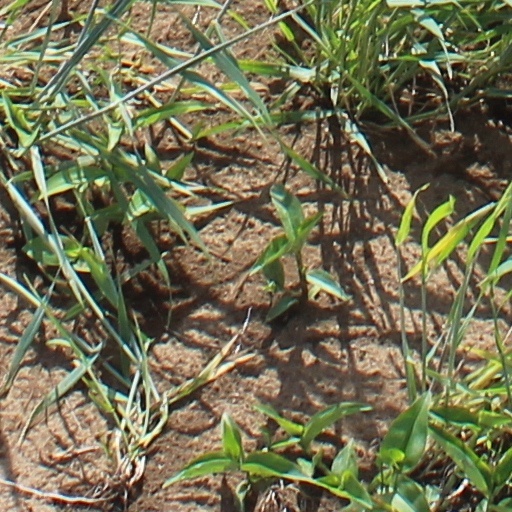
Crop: wheat